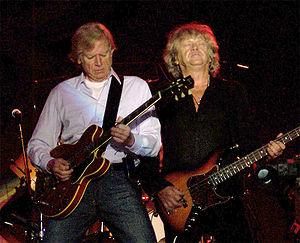
The Moody Blues est un groupe rock britannique, originaire de Birmingham, en Angleterre, qui compte notamment parmi ses innovations une fusion sans précédent de la musique rock/pop avec la musique classique orchestrale, prémices du rock progressif.